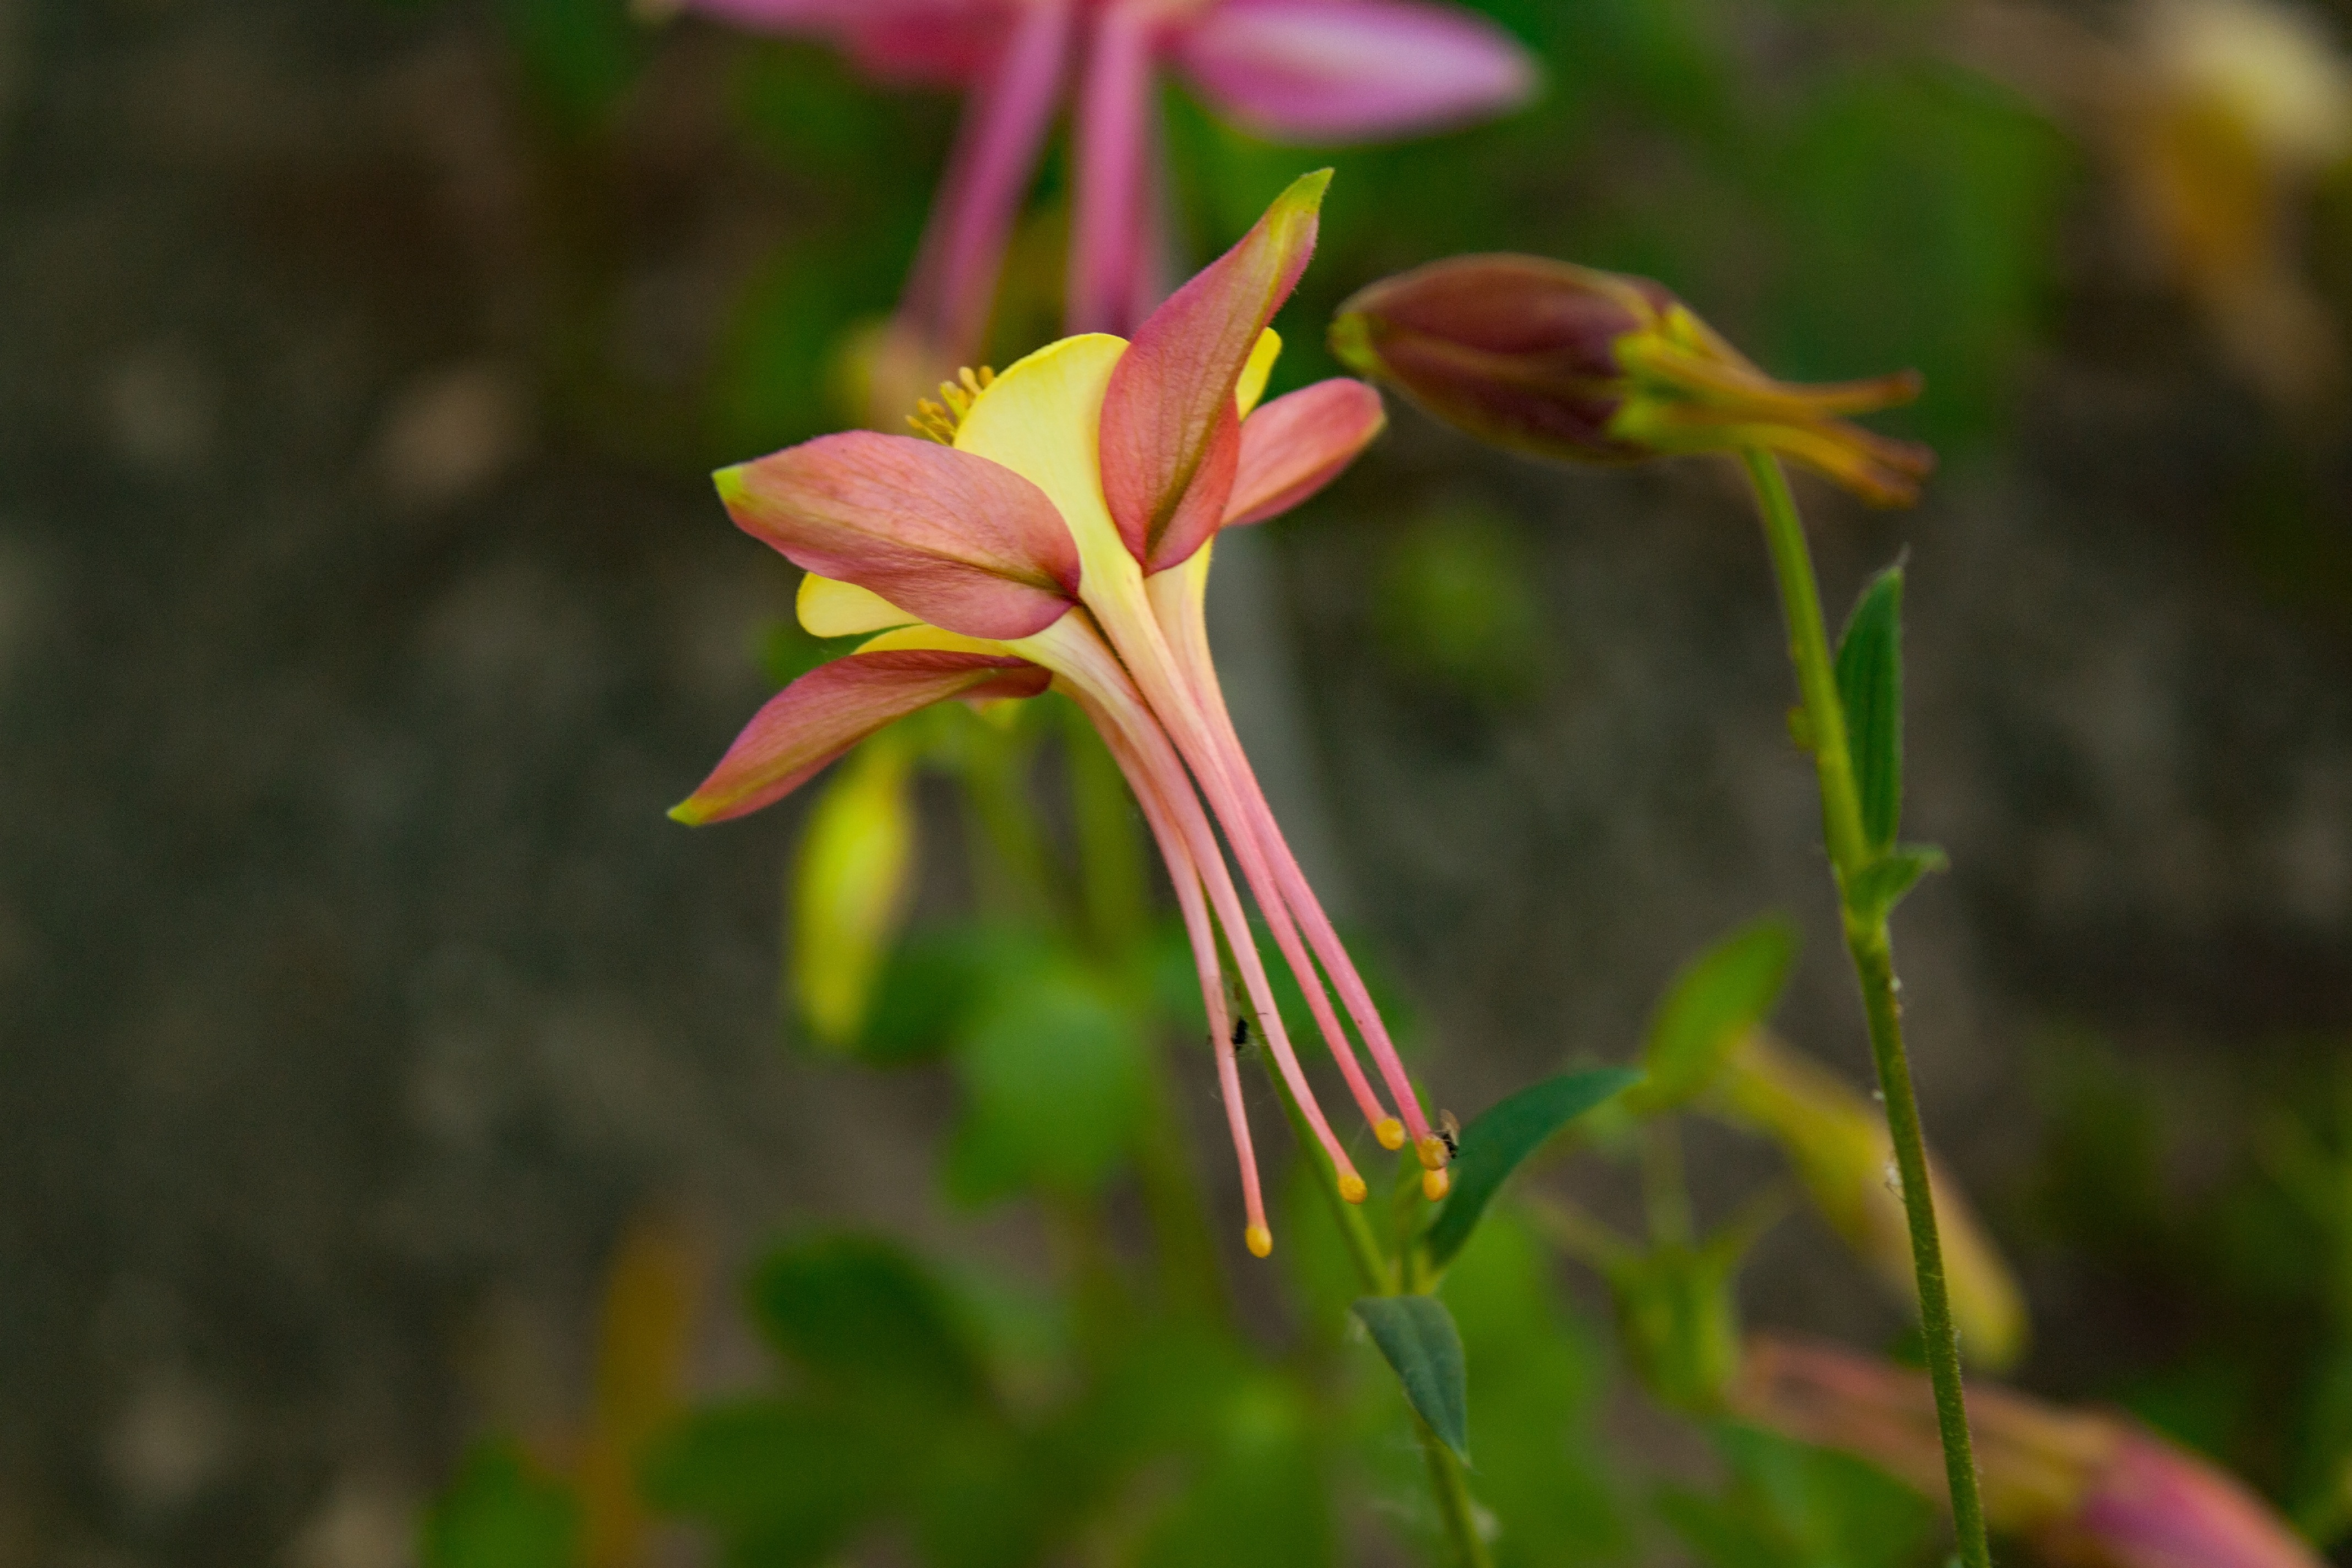
blossom, plant, leaf, flower, bloom, botany, garden, close, flora, wildflower, shrub, columbine, flower garden, macro photography, flowering plant, bi color, common columbine, plant stem, land plant